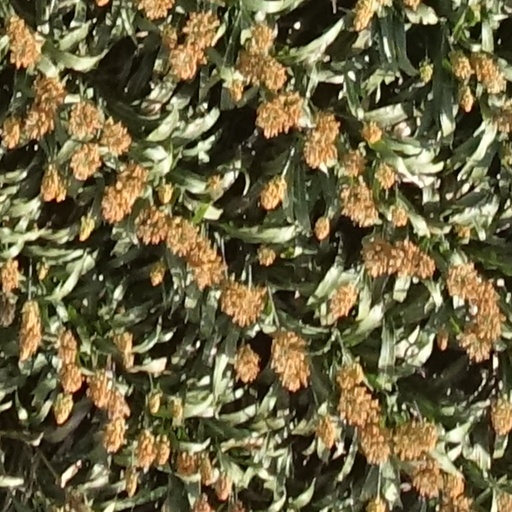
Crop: sorghum